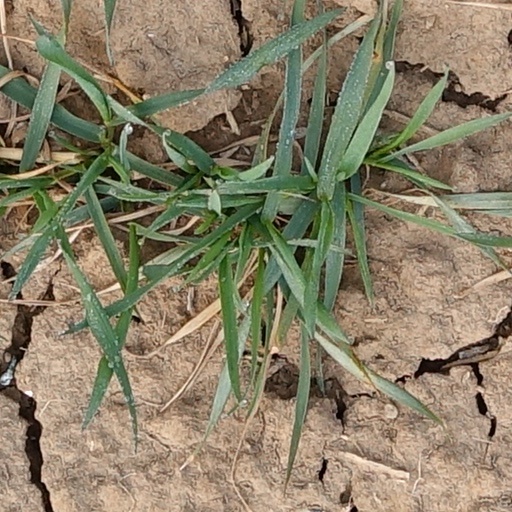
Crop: wheat